Kuthiathode

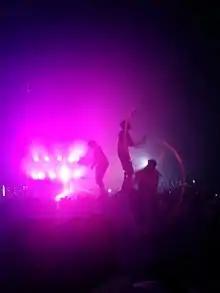
Church festival at Kuthiathode

Kuthiathode is a gram panchayat in Alappuzha district in the Indian state of Kerala. It is only 20 minutes from Kochi city.